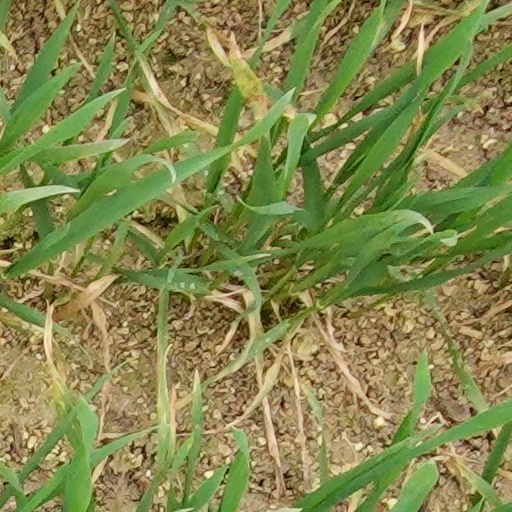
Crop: wheat